Red River Valley University

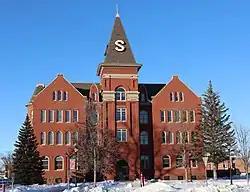

Red River Valley University was a private liberal arts college located in Wahpeton, North Dakota, and affiliated with the Methodist Church. The university opened in 1893, and operated independently until 1905, when limited funds forced the closure of the Wahpeton campus. The university's trustees then forged an affiliation agreement with the University of North Dakota (UND), and reopened the school on the UND campus as "Wesley College."